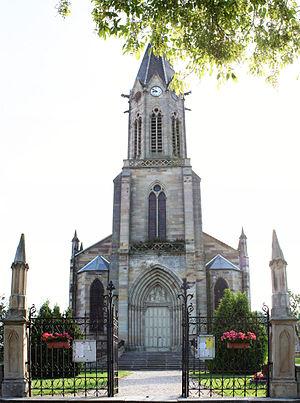
Clocher de l'église Sainte-Libaire de Padoux (Vosges)